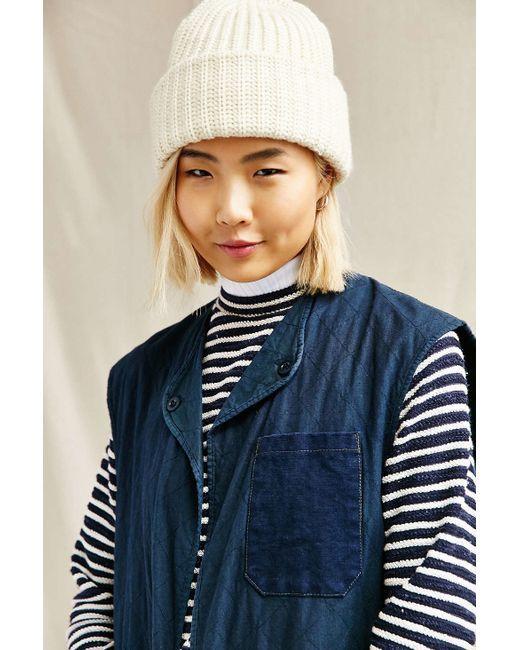
Vintage Jeansweste mit marineblauen Streifen T-Shirt